Bowfishing

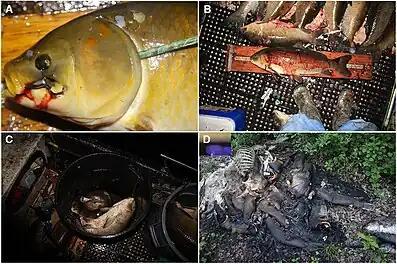
Sport bowfishing is prone to excessive waste of native species. For example, 100-year-old bigmouth buffalo in Minnesota and the cycle of modern bowfishing. See Scarnecchia et al. 2021.

Along with fishing from boats and off the shore, wading and shooting is also effective as long as the hunter does not mind getting soaked. Wading in rivers allows the shooter to get up close to the fish if the hunter is skillful. When keeping fish while wading, the hunter may use a stringer tied to a belt loop. Standing on large rocks in shallower parts of a river is another technique. This provides a better view higher out of the water. Going from rock to rock in a river with two hunters gets the fish moving if they are inactive. It is similar to herding the fish to the other hunter; while one hunter is wading the other is stationary on a rock. All of these river techniques typically work best for carp or catfish, depending on the location.